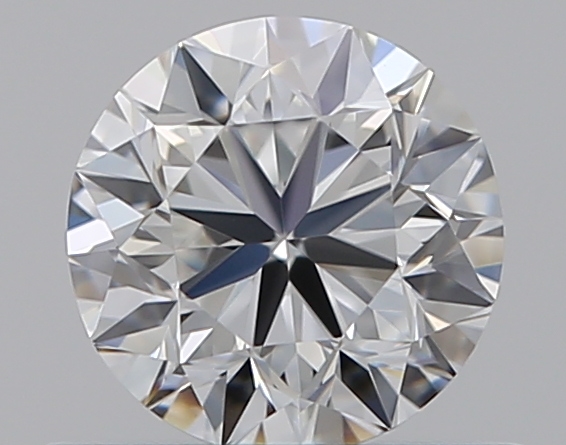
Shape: round
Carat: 0.5
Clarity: VVS1
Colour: E
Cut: VG
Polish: EX
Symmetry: VG
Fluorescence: F
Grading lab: GIA
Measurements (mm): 4.93 x 4.98 x 3.2